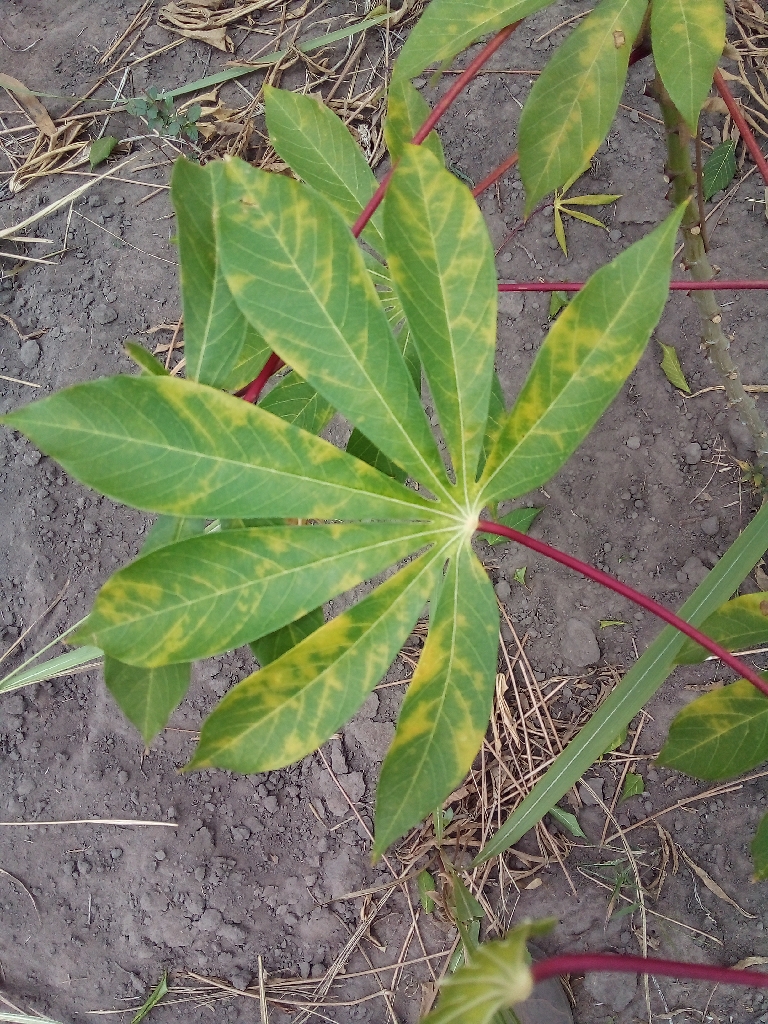
Label: cassava brown streak disease (cbsd)